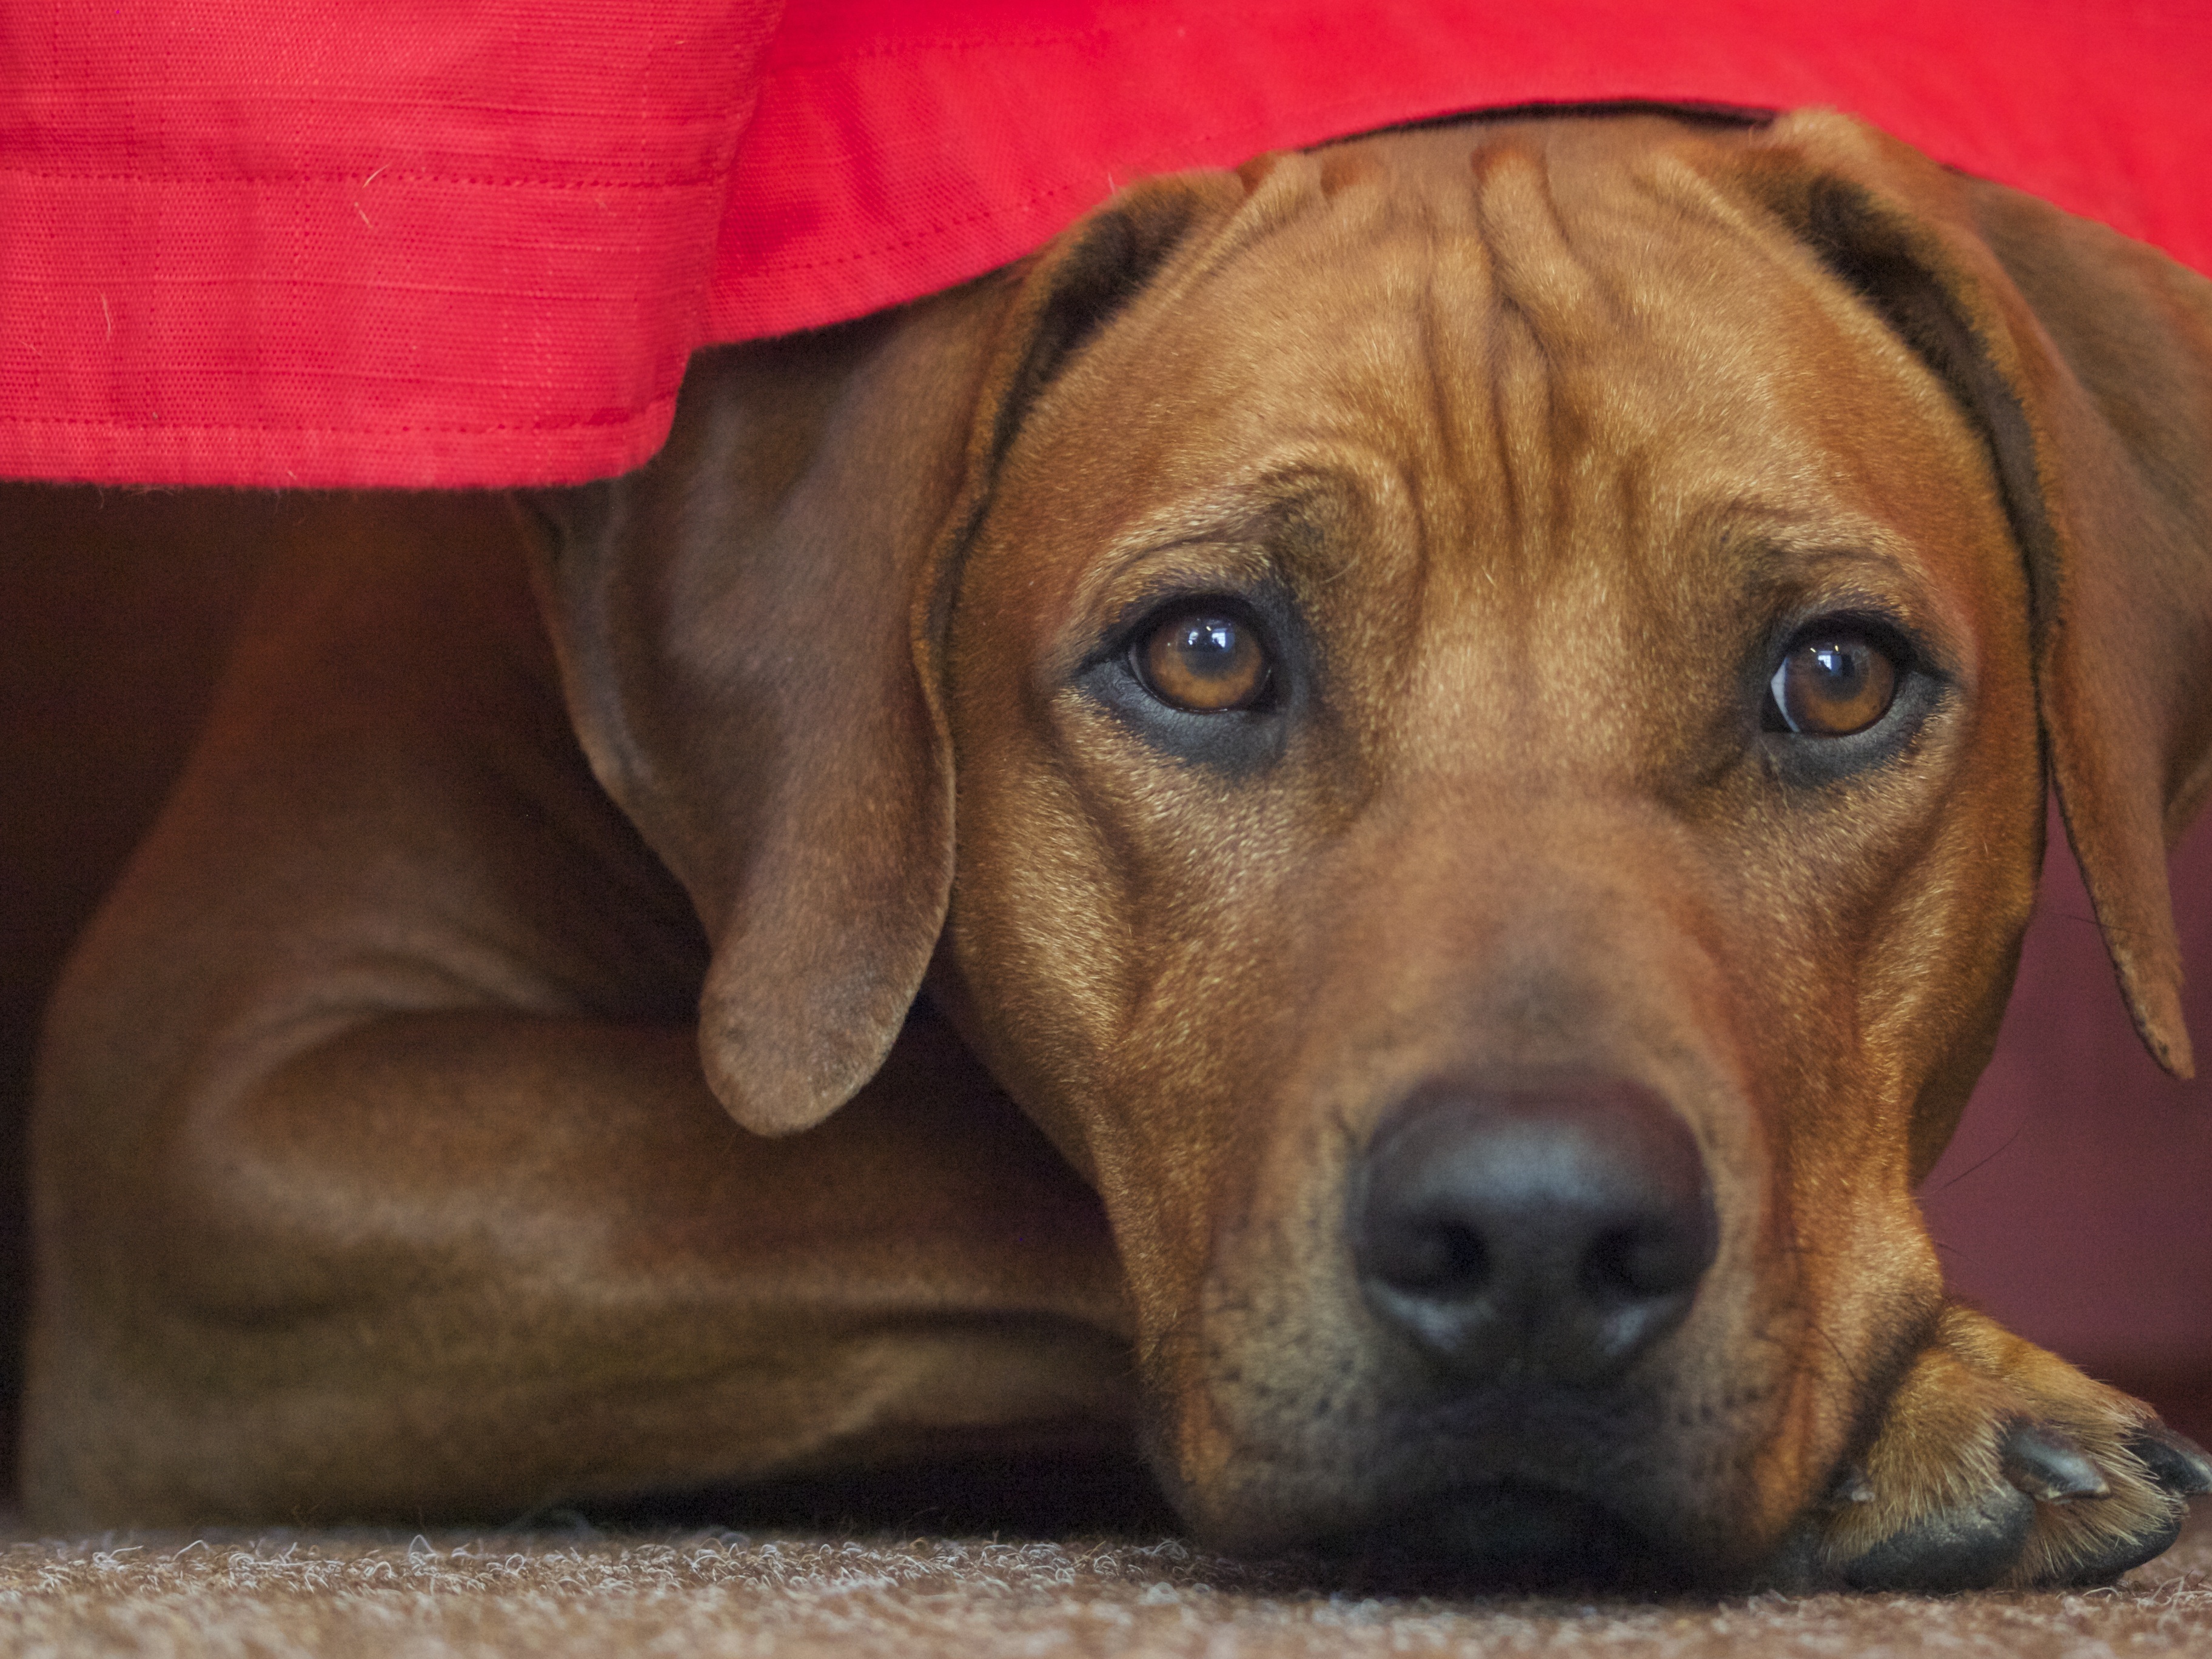
puppy, dog, pet, brown, mammal, hound, race, sports, vertebrate, dog breed, concerns, rhodesian ridgeback, dog like mammal, carnivoran, animal sports, dog crossbreeds, dog sports, tosa, broholmer, redbone coonhound